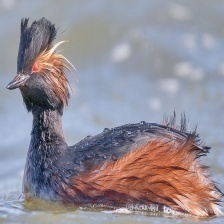
Species: BLACK-NECKED GREBE
Scientific name: PODICEPS NIGRICOLLIS